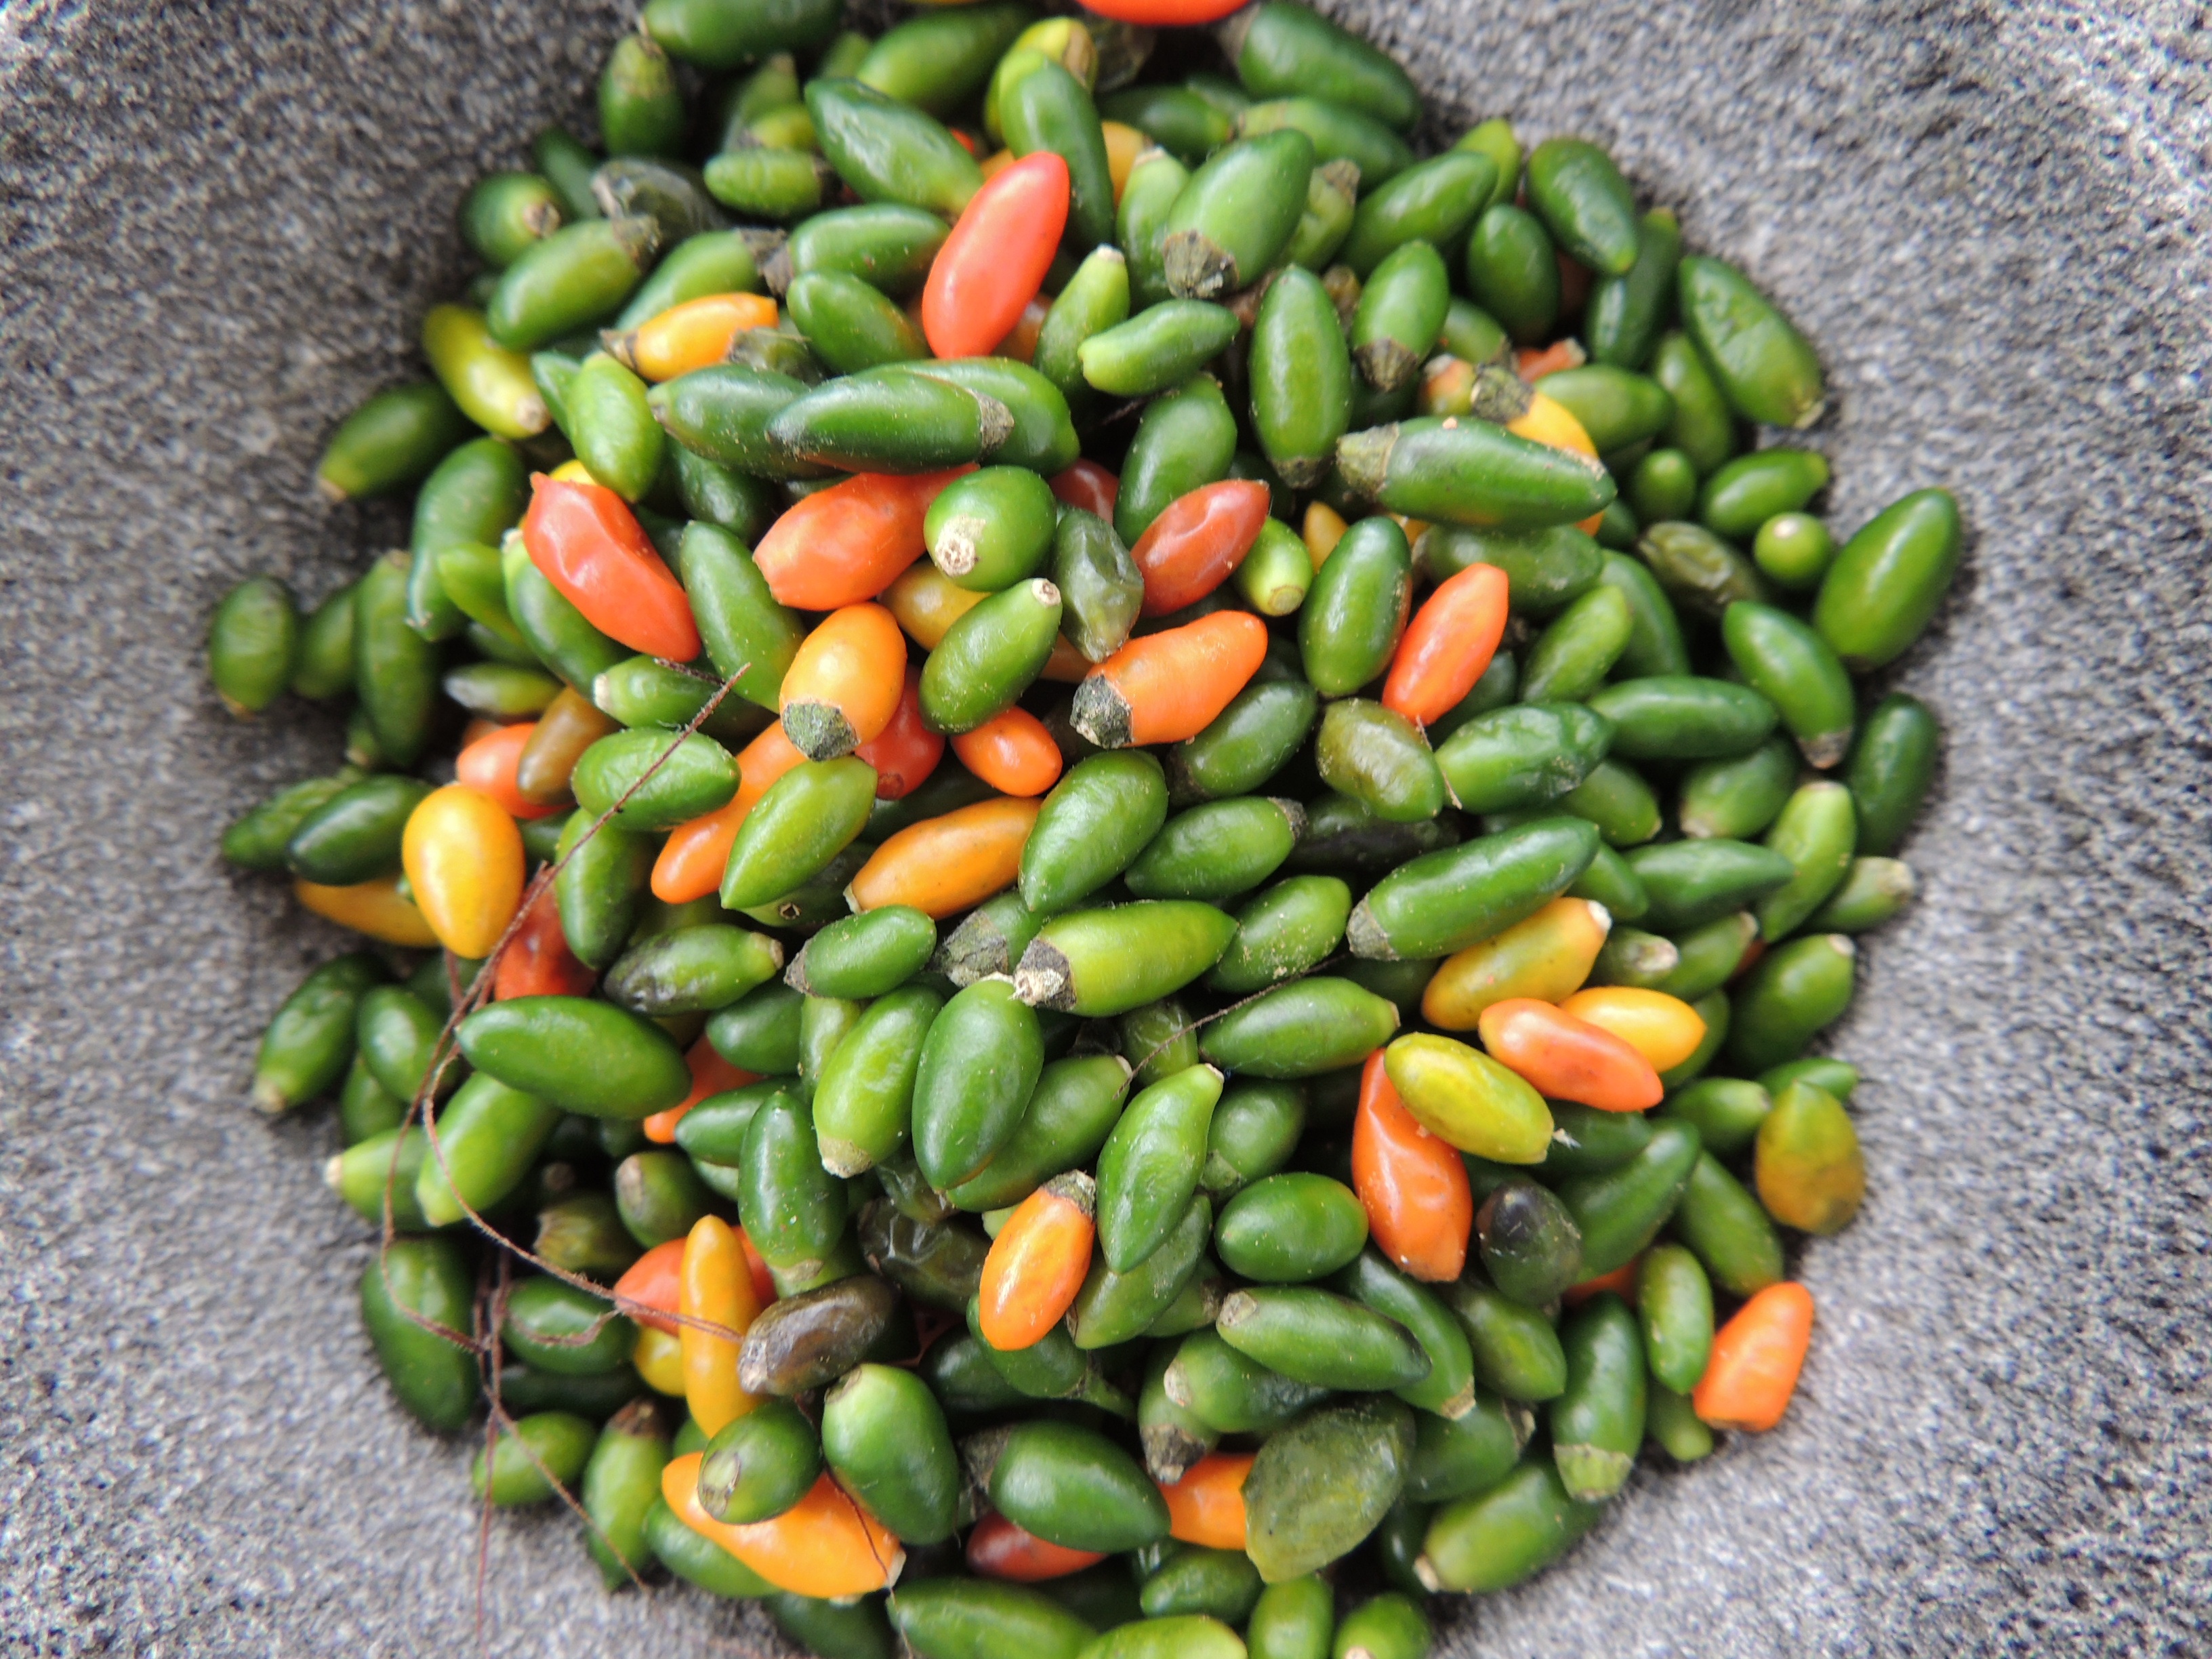
plant, dish, food, produce, vegetable, crop, cuisine, asian food, mexico, chilli, flavor, edamame, flowering plant, land plant